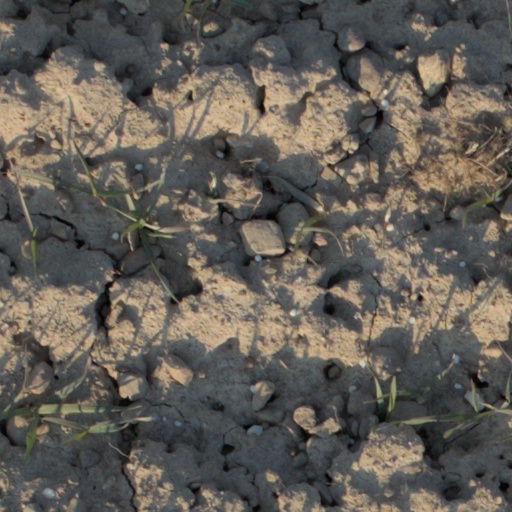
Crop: wheat